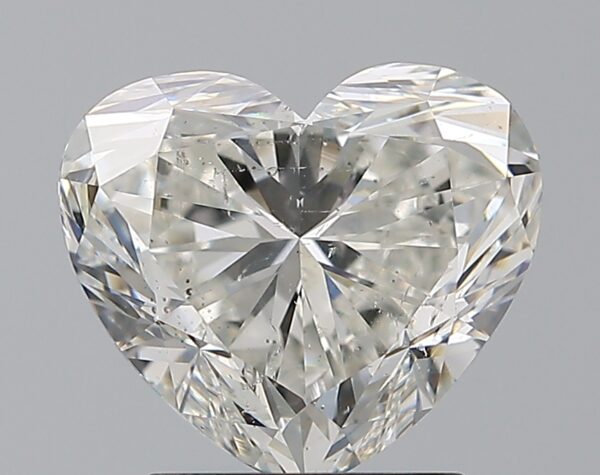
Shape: heart
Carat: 2.5
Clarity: SI2
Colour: H
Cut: VG
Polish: EX
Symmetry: EX
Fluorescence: N
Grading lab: GIA
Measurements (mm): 7.87 x 9.02 x 5.5